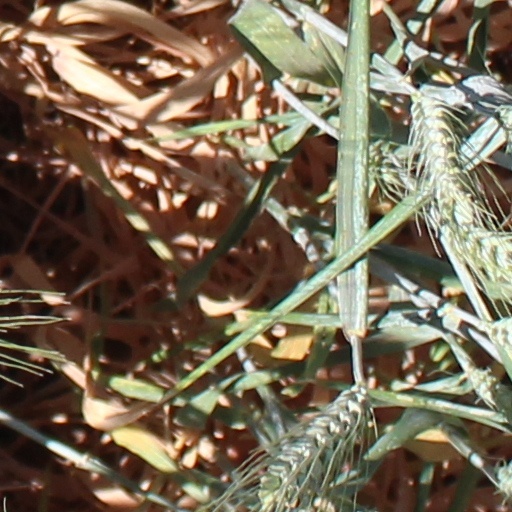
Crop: wheat